Dance in Indonesia

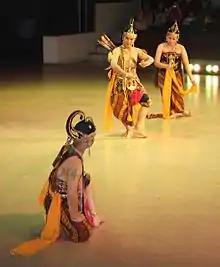
Lakshmana, Rama and Shinta in Ramayana ballet at Prambanan, Java.

Dances in Indonesia are believed by many scholars to have had their beginning in rituals and religious worship. Such dances are usually based on rituals, like the war dances, the dance of witch doctors, and dance to call for rain or any agricultural related rituals such as Hudoq dance ritual of Dayak people. War dances such as cakalele of Maluku and kabasaran dance of Minahasa, North Sulawesi. Others are inspired by nature, such as the "Tari Merak" (Peafowl dance) of West Java. Ancient forms are usually characterized by repetitive movements like the "Tor-Tor" dance of the Batak people of (North Sumatra). The dancing also is meant to let the human's inner spirit come out, and also to calm or appease the spirits. Some of the tribal dances involving trance mental condition which interpreted as channeling the spirits through the dancer's body movements. "Tari Sanghyang Dedari" is a special dance of Bali, in which the dancers are pre-pubescent girls in trance, chasing away bad spirits. The dance of kuda lumping and keris dance also involve trance.